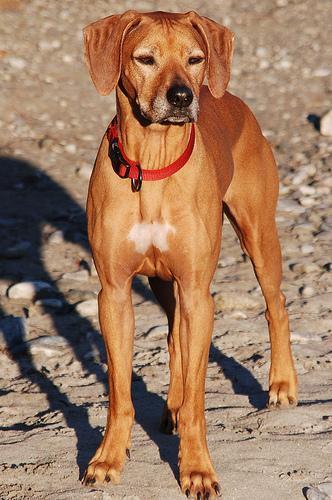
Rhodesian_ridgeback